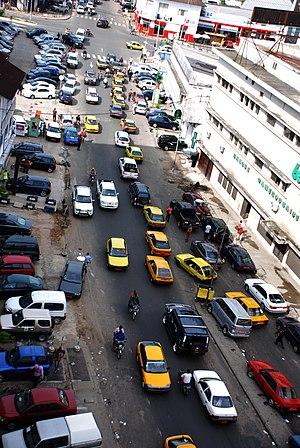
vue aérienne de la circulation dans les rues d’Akwa à Douala au Cameroun. This is an image with the theme ""Africa on the Move or Transport"" from: Cameroon"
Les transports au Cameroun ont un rôle important dans la question du développement du pays, qui nécessite une infrastructure adéquate afin de faire face à la croissance démographique, au déplacement des populations vers les villes, ainsi qu'aux nouvelles exigences économiques.